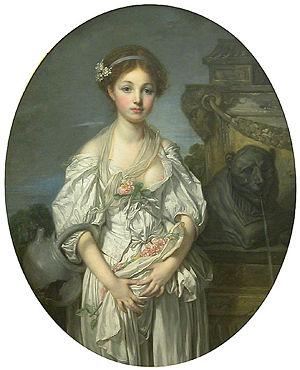
L'expression défloration, signifiant « prendre la fleur », fait référence à l'idée que le premier homme à pénétrer une femme lui « enlève sa virginité ». Certaines cultures accordent une importance particulière à la défloration, qui peut être pratiquée de manière rituelle. La défloration lors de la nuit de noces est considéré comme importante dans un grand nombre de cultures et de religions qui insistent sur l'absence de relations sexuelles avant le mariage.